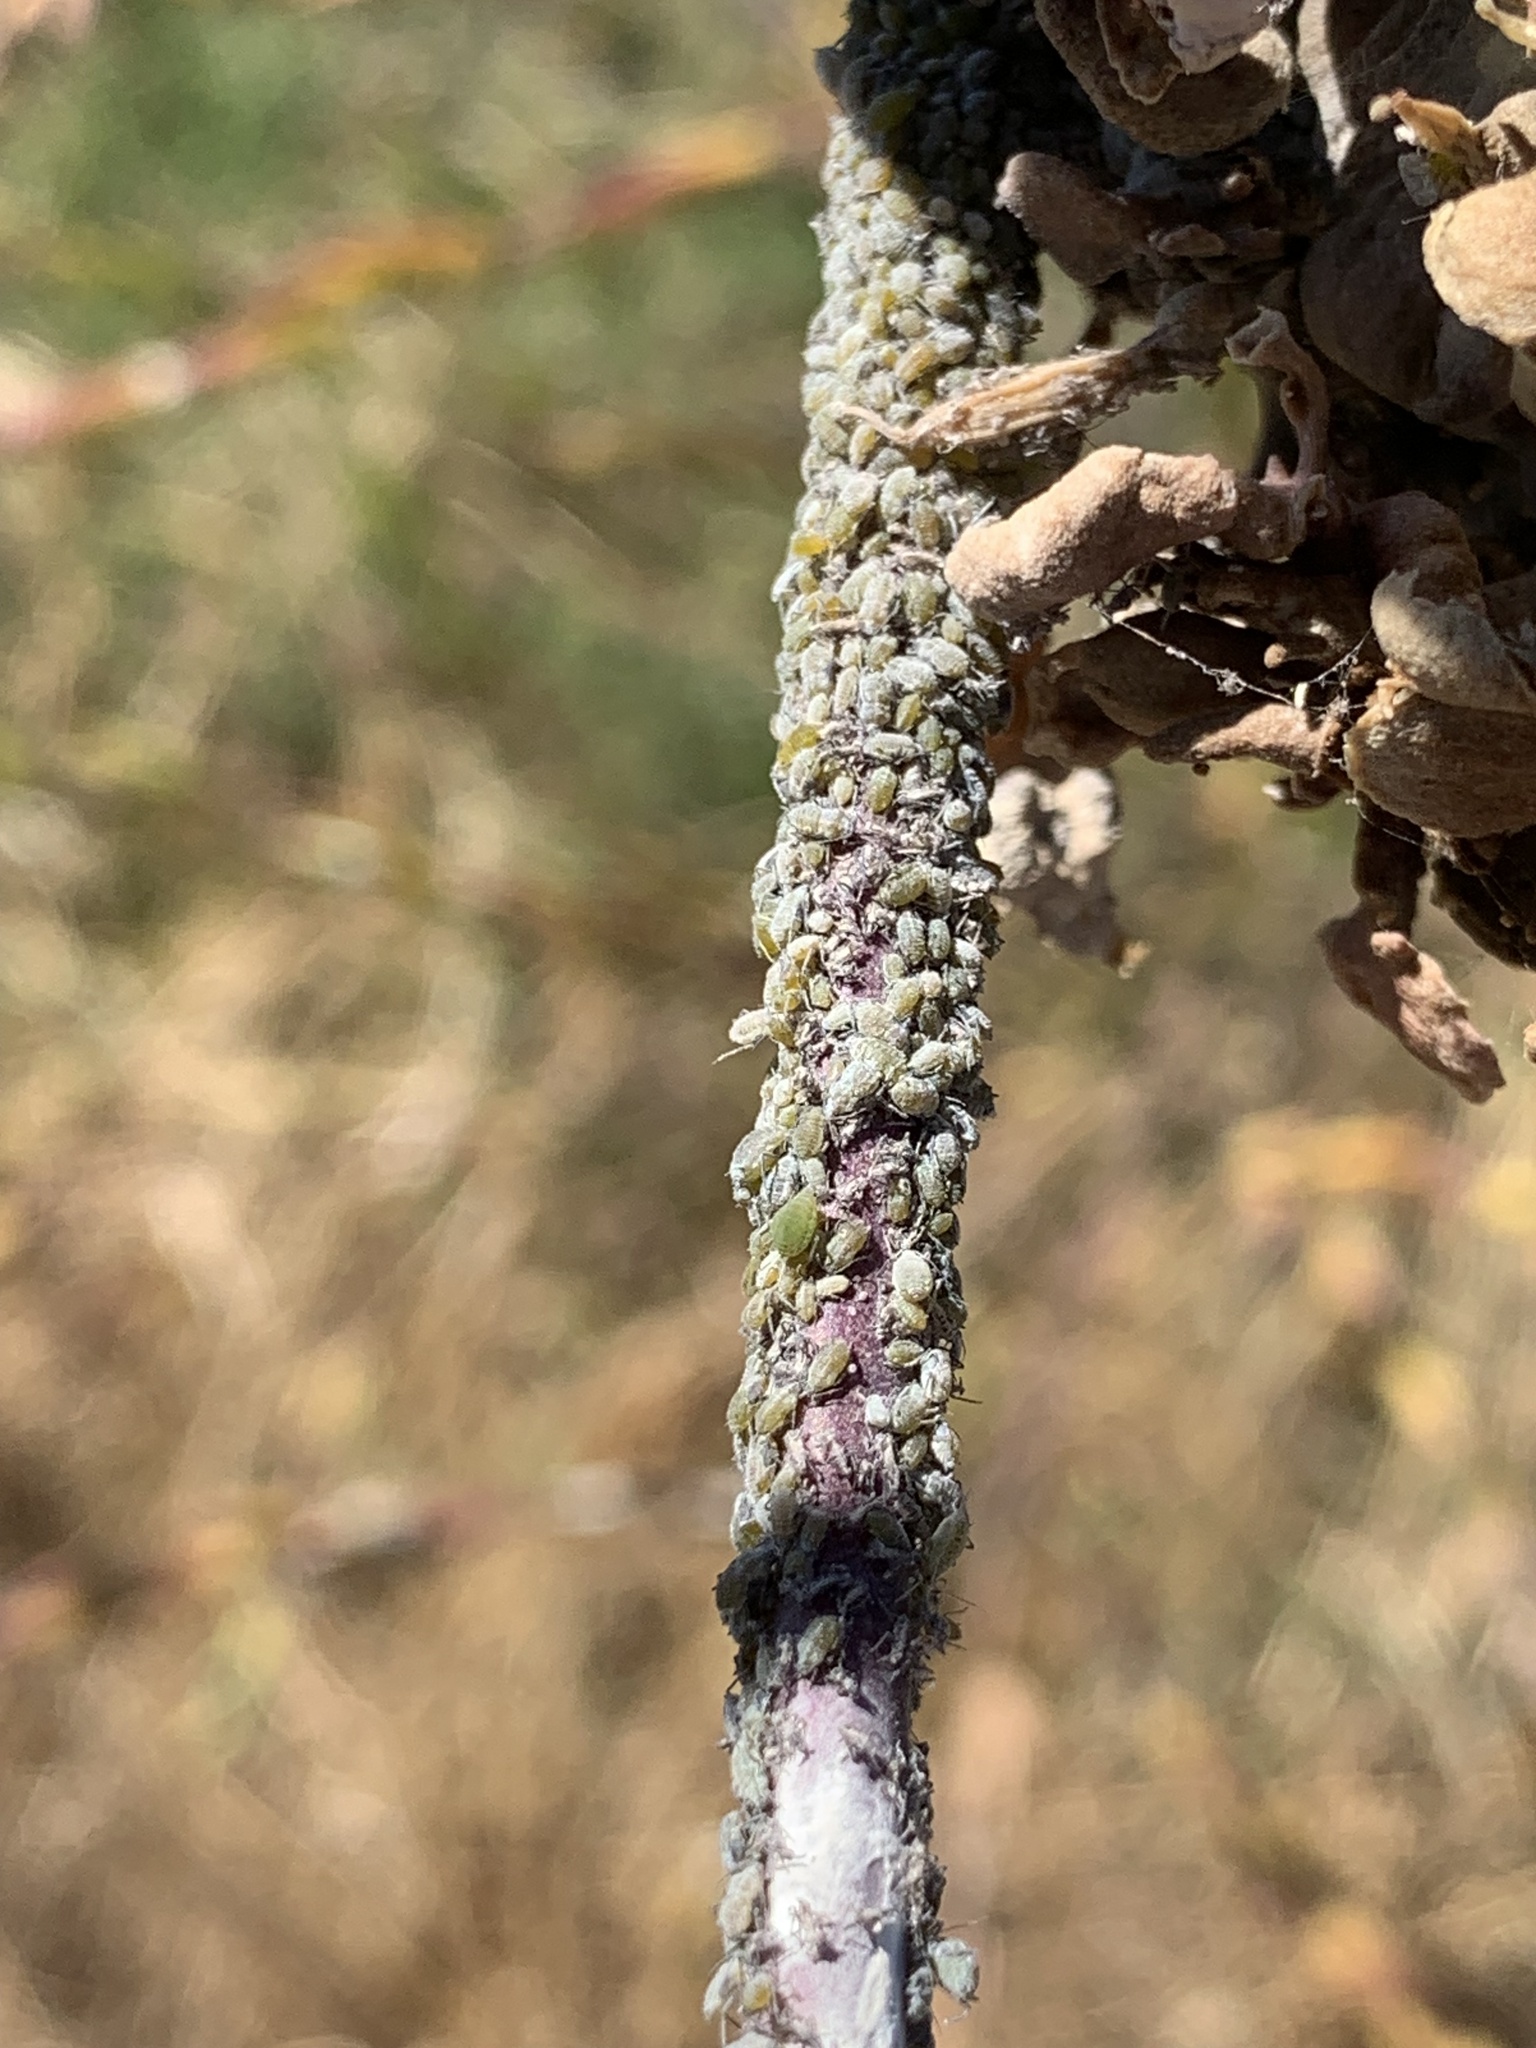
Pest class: cabbage_aphid